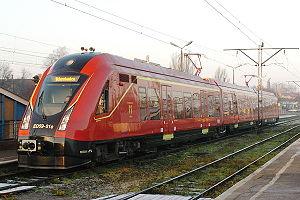
Pesa est un constructeur ferroviaire basé à Bydgoszcz, en Pologne. C'est le plus vieux constructeur de matériel ferroviaire dans le pays. Outre le marché polonais, il dispose de clients dans plusieurs pays européens, dont la Hongrie, la Lituanie, l'Italie, l'Allemagne, la République tchèque ou la Russie.